Dermatofibroma

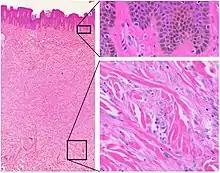
Histopathology of dermatofibroma, with basilar hyperpigmentation of the overlying epidermis (top right), and spindled fibroblasts with collagen entrapment. HE stain.

A dermatofibroma, or benign fibrous histiocytomas, is a benign nodule in the skin, typically on the legs, elbows or chest of an adult. It is usually painless.